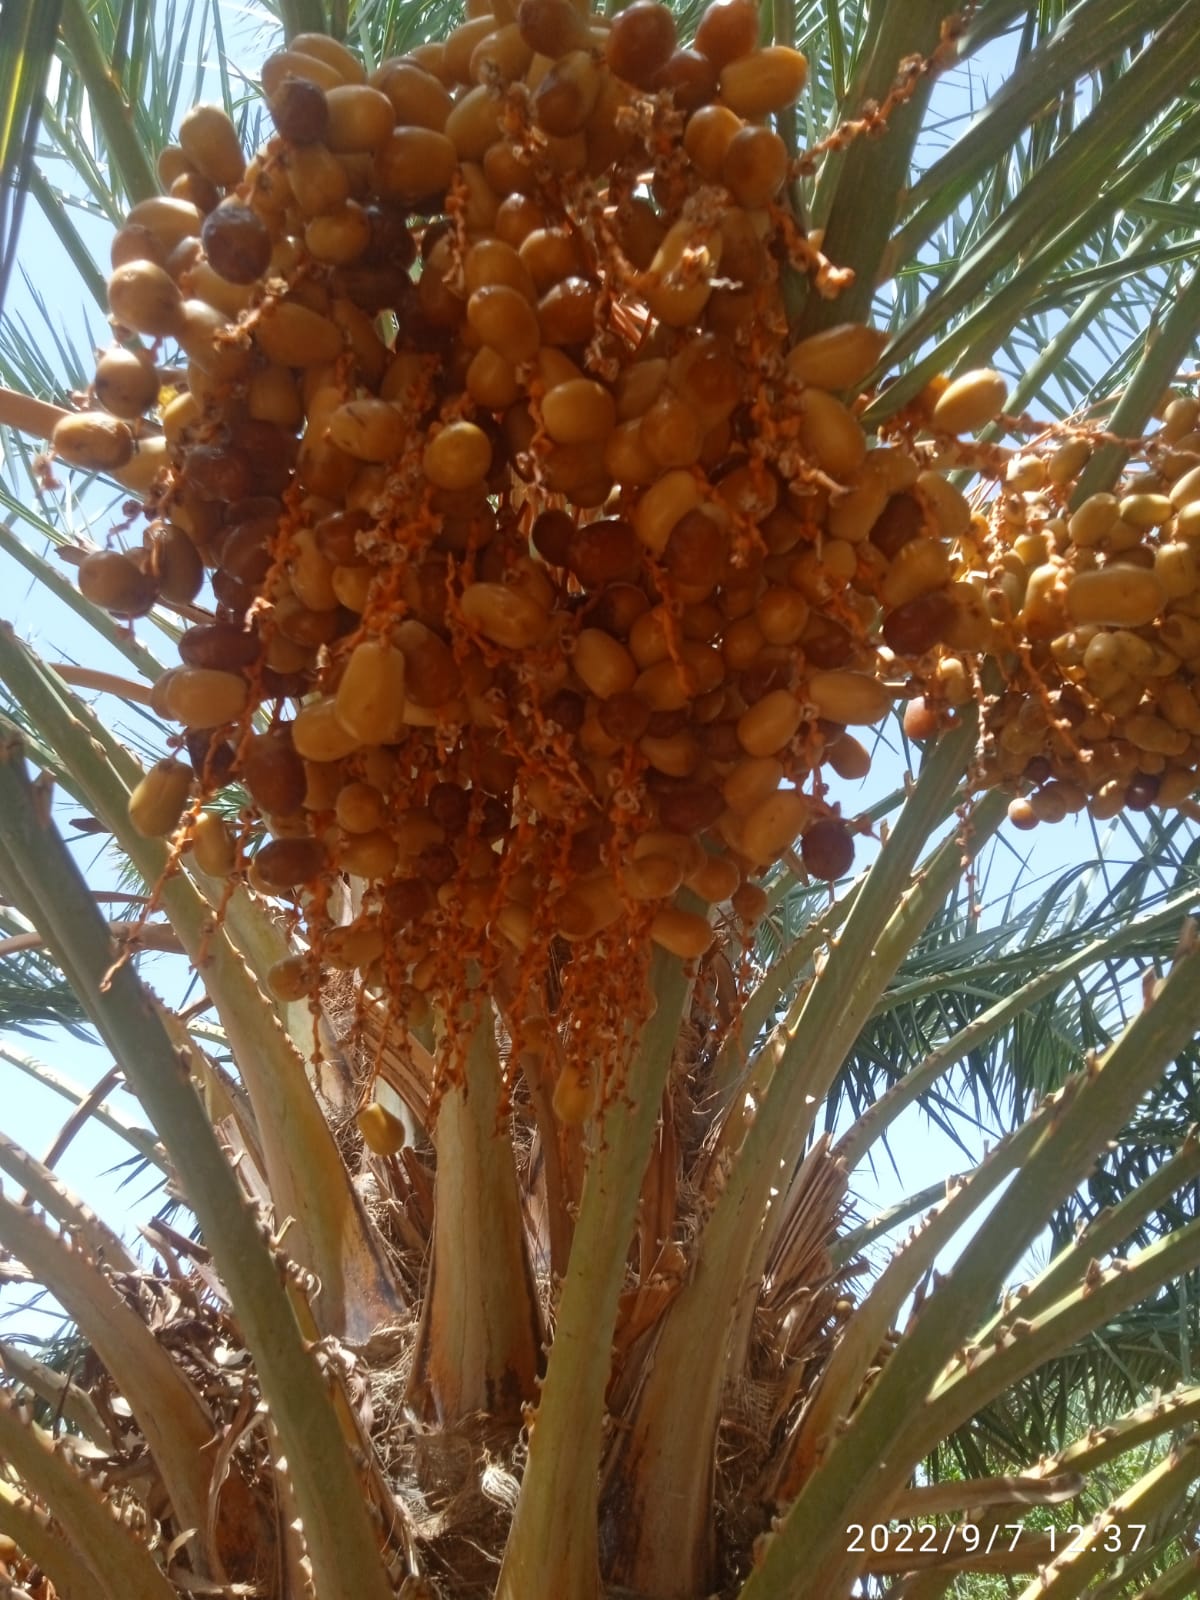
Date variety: Boufagous